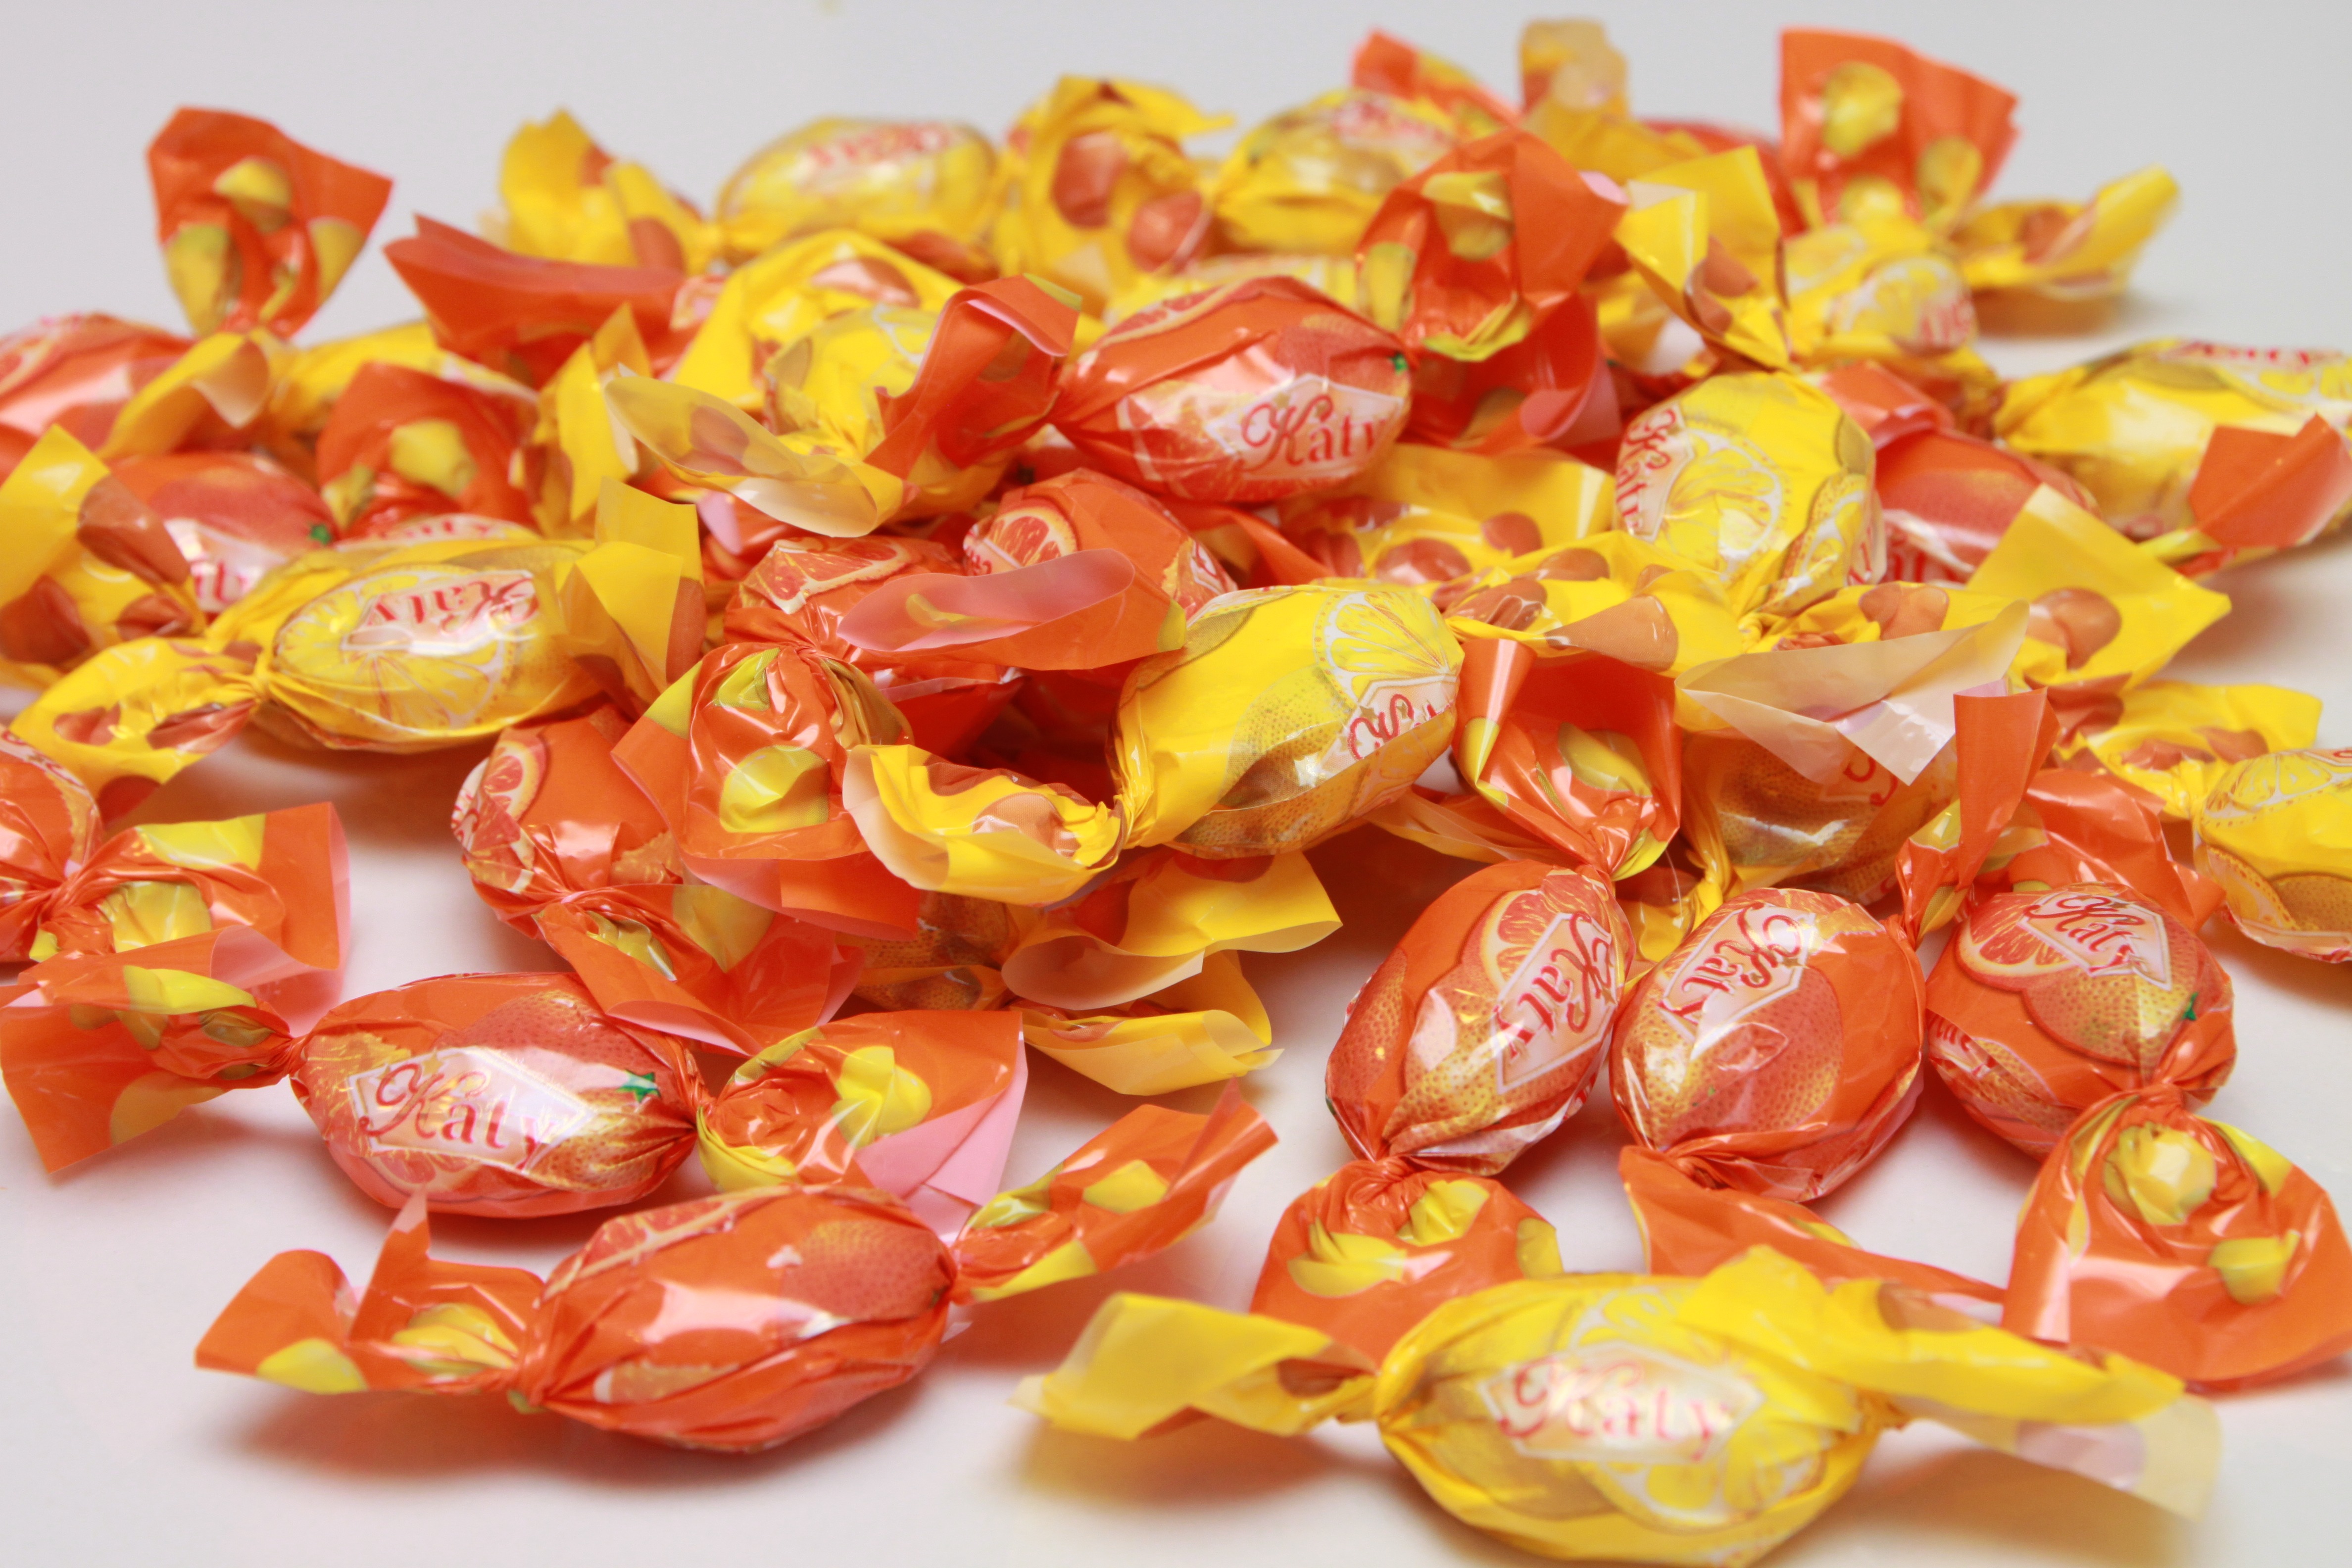
plant, fruit, sweet, flower, petal, orange, food, produce, vegetable, drink, lemon, peppers, candy, citrus, flavor, flowering plant, candied fruit, land plant